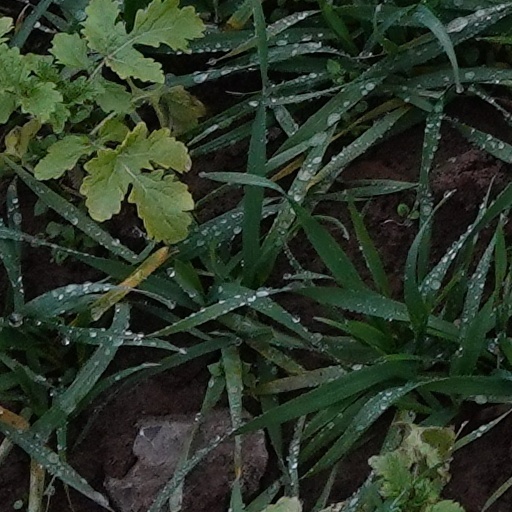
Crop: wheat